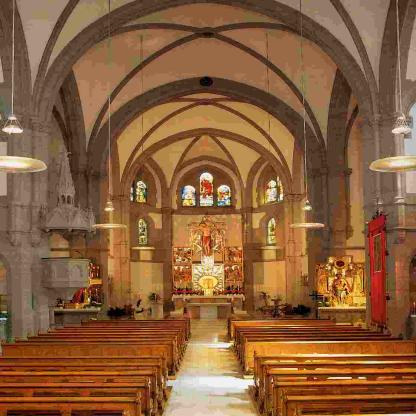
Scene: Indoor